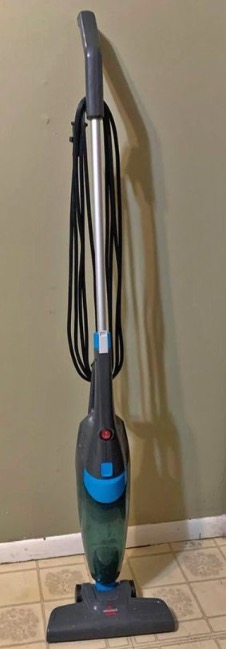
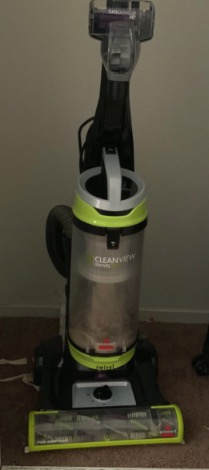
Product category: items_vacuum
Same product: no